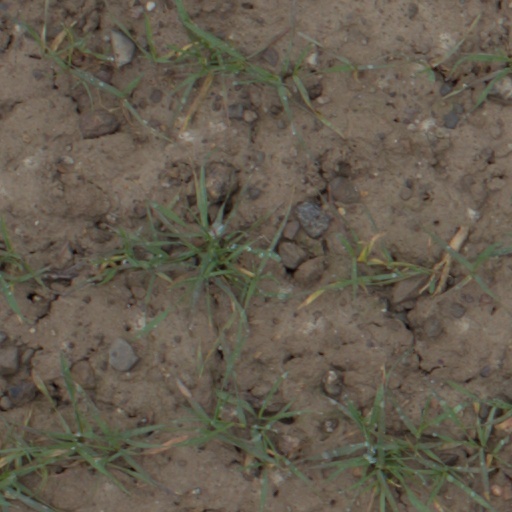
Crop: wheat